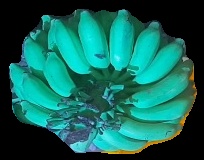
Variety: elakki-bale
Grade: grade2